Suburban Square

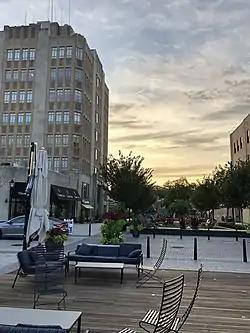

Planning for the center started in 1926, when work by architectural firm of Dreher and Churchman began, and construction commenced in 1927. The original (and rarely used) name was "Hestobeen Square", a combination of three of the developers' names. It was renamed in a 1936 contest as "Suburban Square".